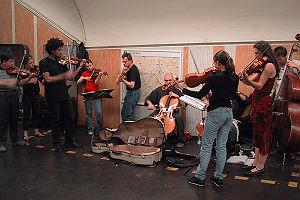
Orchestre dans une station du métro de Paris.
Le métro de Paris est l'un des systèmes de transport en commun desservant la ville de Paris et son agglomération. Exploité par la Régie autonome des transports parisiens, il comporte seize lignes, essentiellement souterraines, totalisant près de 220 kilomètres. Devenu l'un des symboles de Paris, il se caractérise par la densité de son réseau au cœur de la ville et par son style architectural homogène influencé par l'Art nouveau.